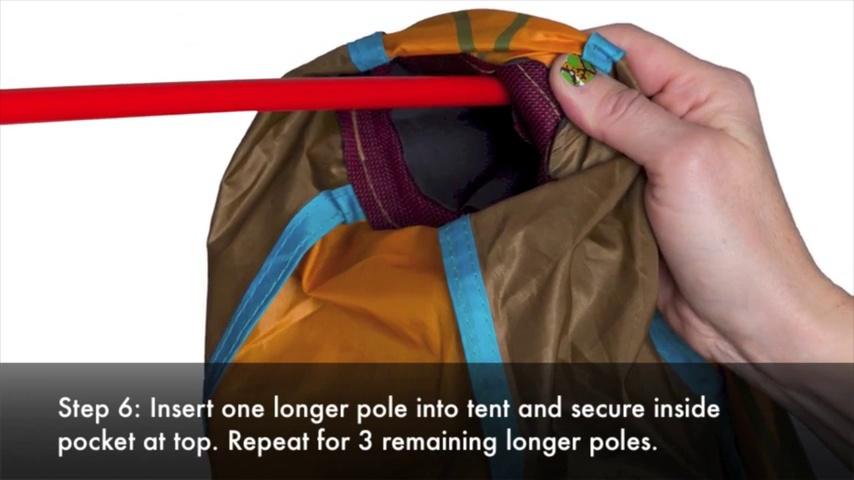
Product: Pacific Play Tents 30610 Kids Giant Tee Pee Tent Playhouse, 59" x 59" x 96"
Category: Toys & Games | Sports & Outdoor Play | Play Tents & Tunnels
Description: Teepee size: 5 feet X 5 feet X 8 feet high, Imagination stimulating graphics.
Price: $84.99
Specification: ProductDimensions:60x60x96inches|ItemWeight:9.1ounces|ShippingWeight:8.7pounds(Viewshippingratesandpolicies)|DomesticShipping:ItemcanbeshippedwithinU.S.|InternationalShipping:ThisitemcanbeshippedtoselectcountriesoutsideoftheU.S.LearnMore|ShippingAdvisory:Thisitemmustbeshippedseparatelyfromotheritemsinyourorder.Additionalshippingchargeswillnotapply.|ASIN:B0002COJ1M|Itemmodelnumber:30610|Manufacturerrecommendedage:36months-10years